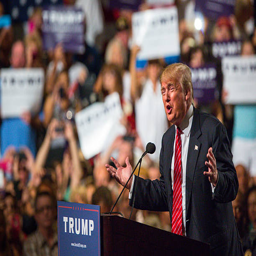
politician addresses supporters during a political rally .